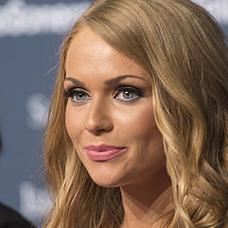
Age: 27